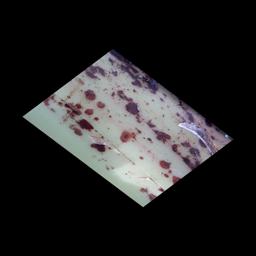
Label: PSEUDOSTEM WEEVIL